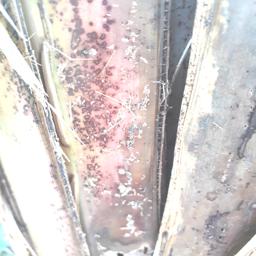
Label: PSEUDOSTEM WEEVIL